Evolutionary history of plants

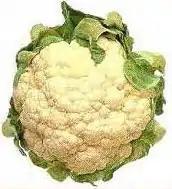
Cauliflower – "Brassica oleracea" var. "botrytis"

In recent times, plants have been shown to possess significant microRNA families, which are conserved across many plant lineages. In comparison to animals, while the number of plant miRNA families are lesser than animals, the size of each family is much larger. The miRNA genes are also much more spread out in the genome than those in animals, where they are more clustered. It has been proposed that these miRNA families have expanded by duplications of chromosomal regions. Many miRNA genes involved in regulation of plant development have been found to be quite conserved between plants studied.